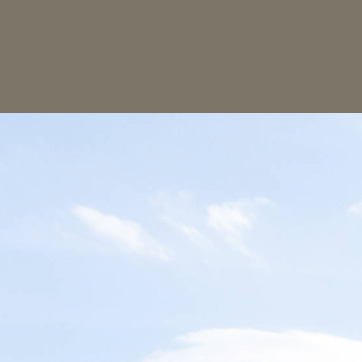
Material: sky